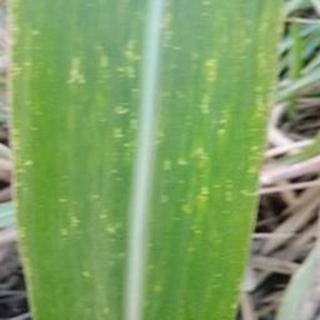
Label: sugarcane_mosaic